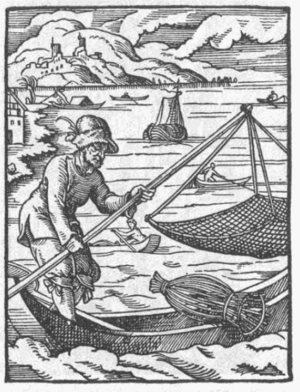
Fiskevær / Historie
Fisker i middelalderen.
Et fiskevær er benævnelsen for et norsk fiskeleje, det vil sige en i forbindelse med fiskeri tidvis ibrugtagen bebyggelse. I nyere tid er sådanne pladser blevet steder for en fastboende befolkning, men benævnelsen bevaret.